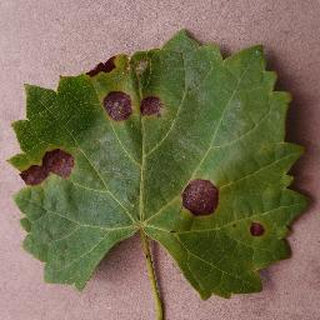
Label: grape_black_rot